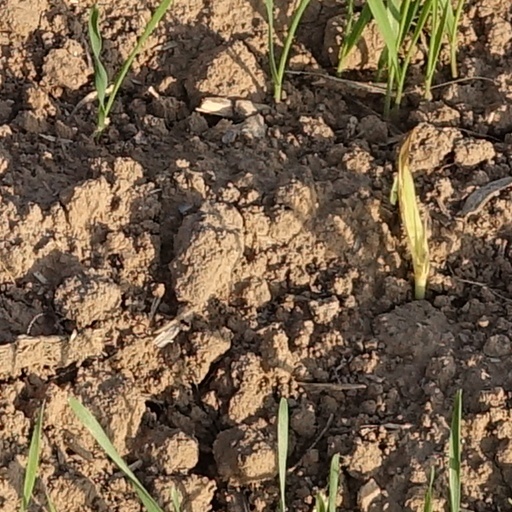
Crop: wheat